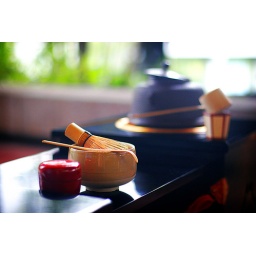
The water is heated in the iron pot in the back.